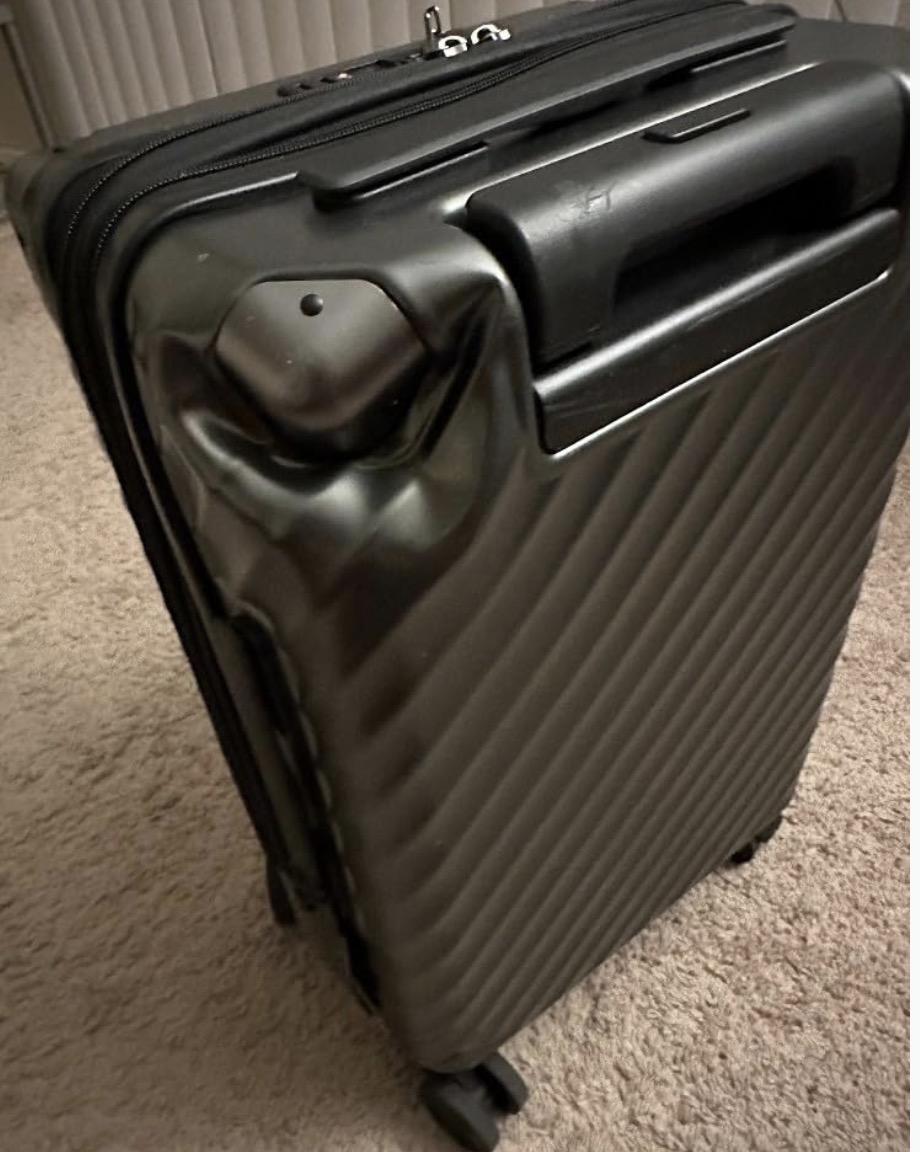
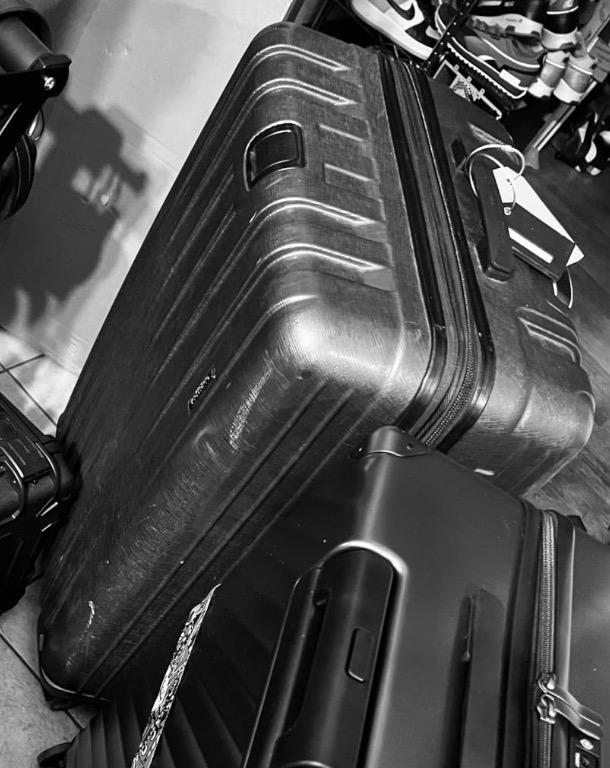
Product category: misc
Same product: yes